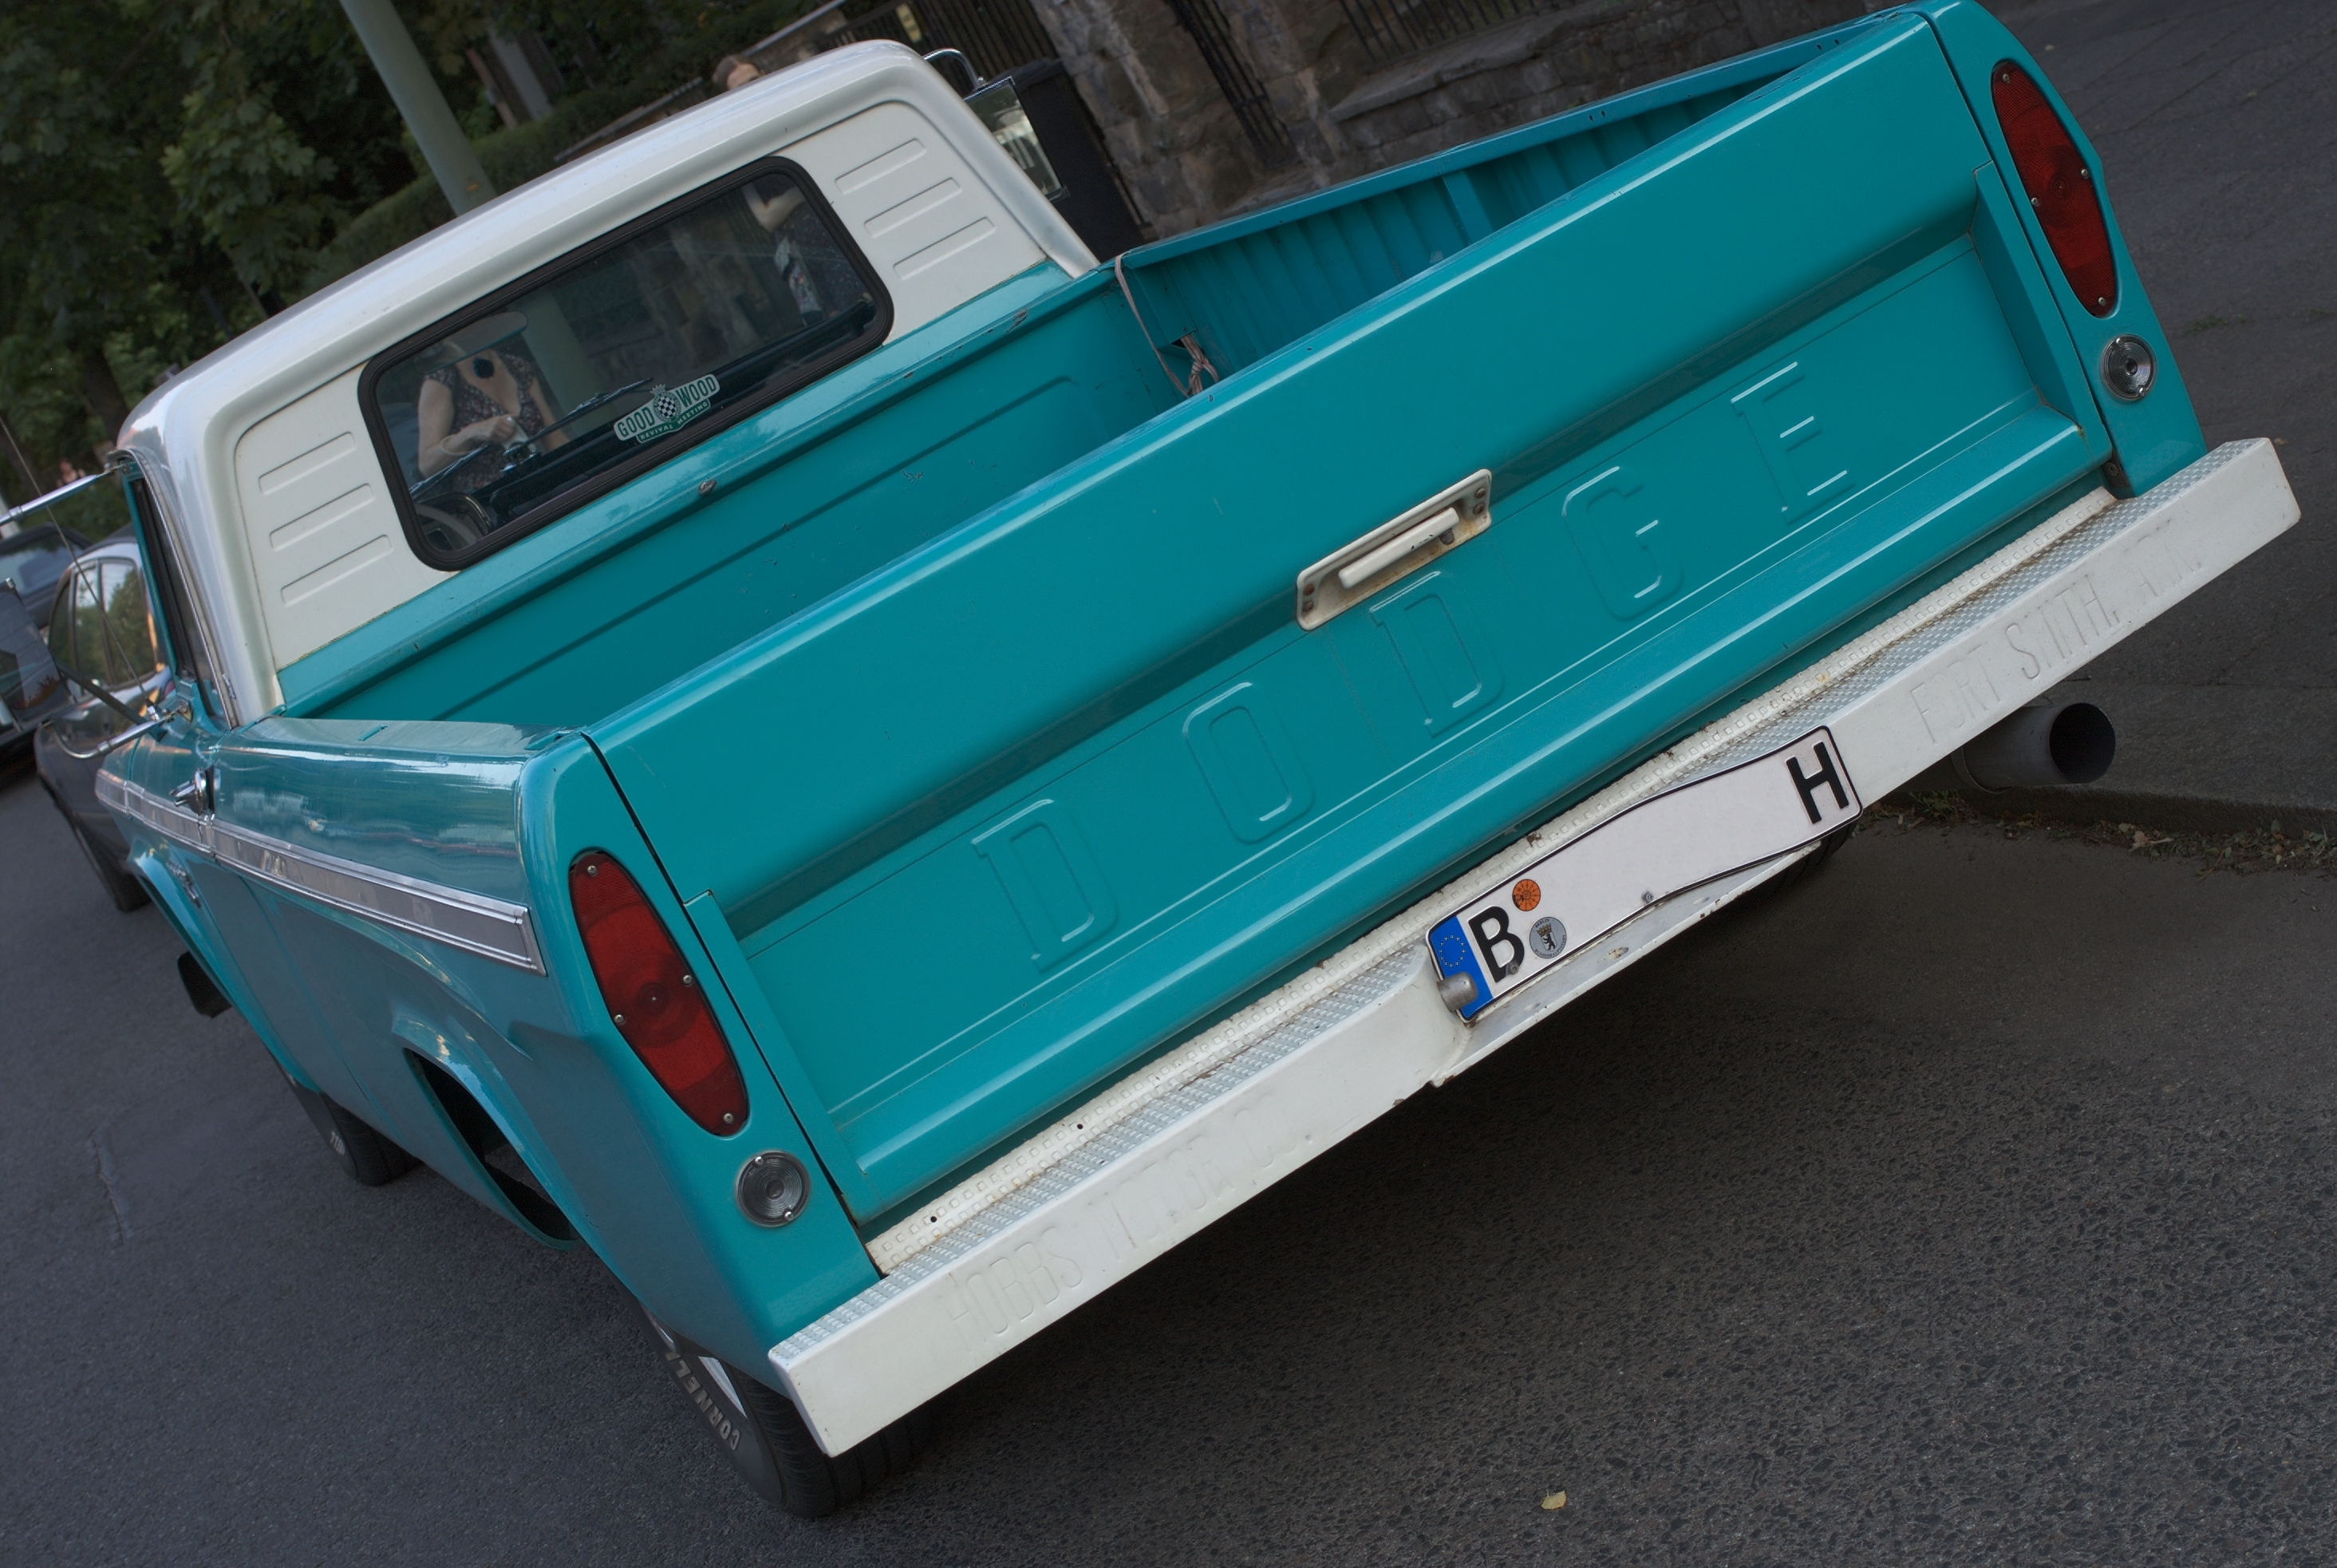
car, vehicle, bumper, 2013, 35mm, sedan, rawtherapee, pentax, dodge, lenstagged, steffenzahn, f24, 35mmf24, k100d, justpentax, smcpentaxda35mmf24al, pentaxda35mmf24al, smcpentaxda12435mmal, smcpdal35mmf24al, land vehicle, automobile make, automotive exterior, luxury vehicle, vehicle registration plate, family car, truck bed part